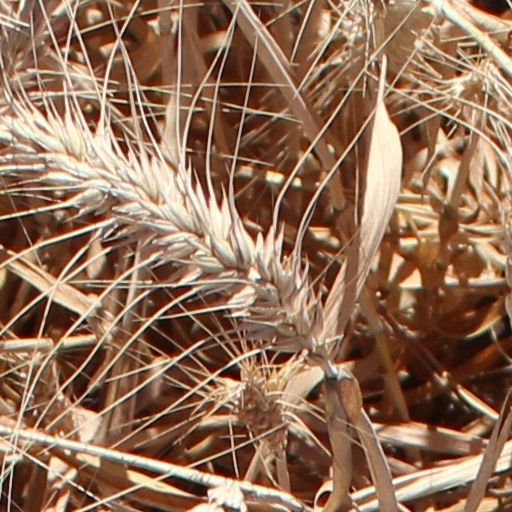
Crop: wheat